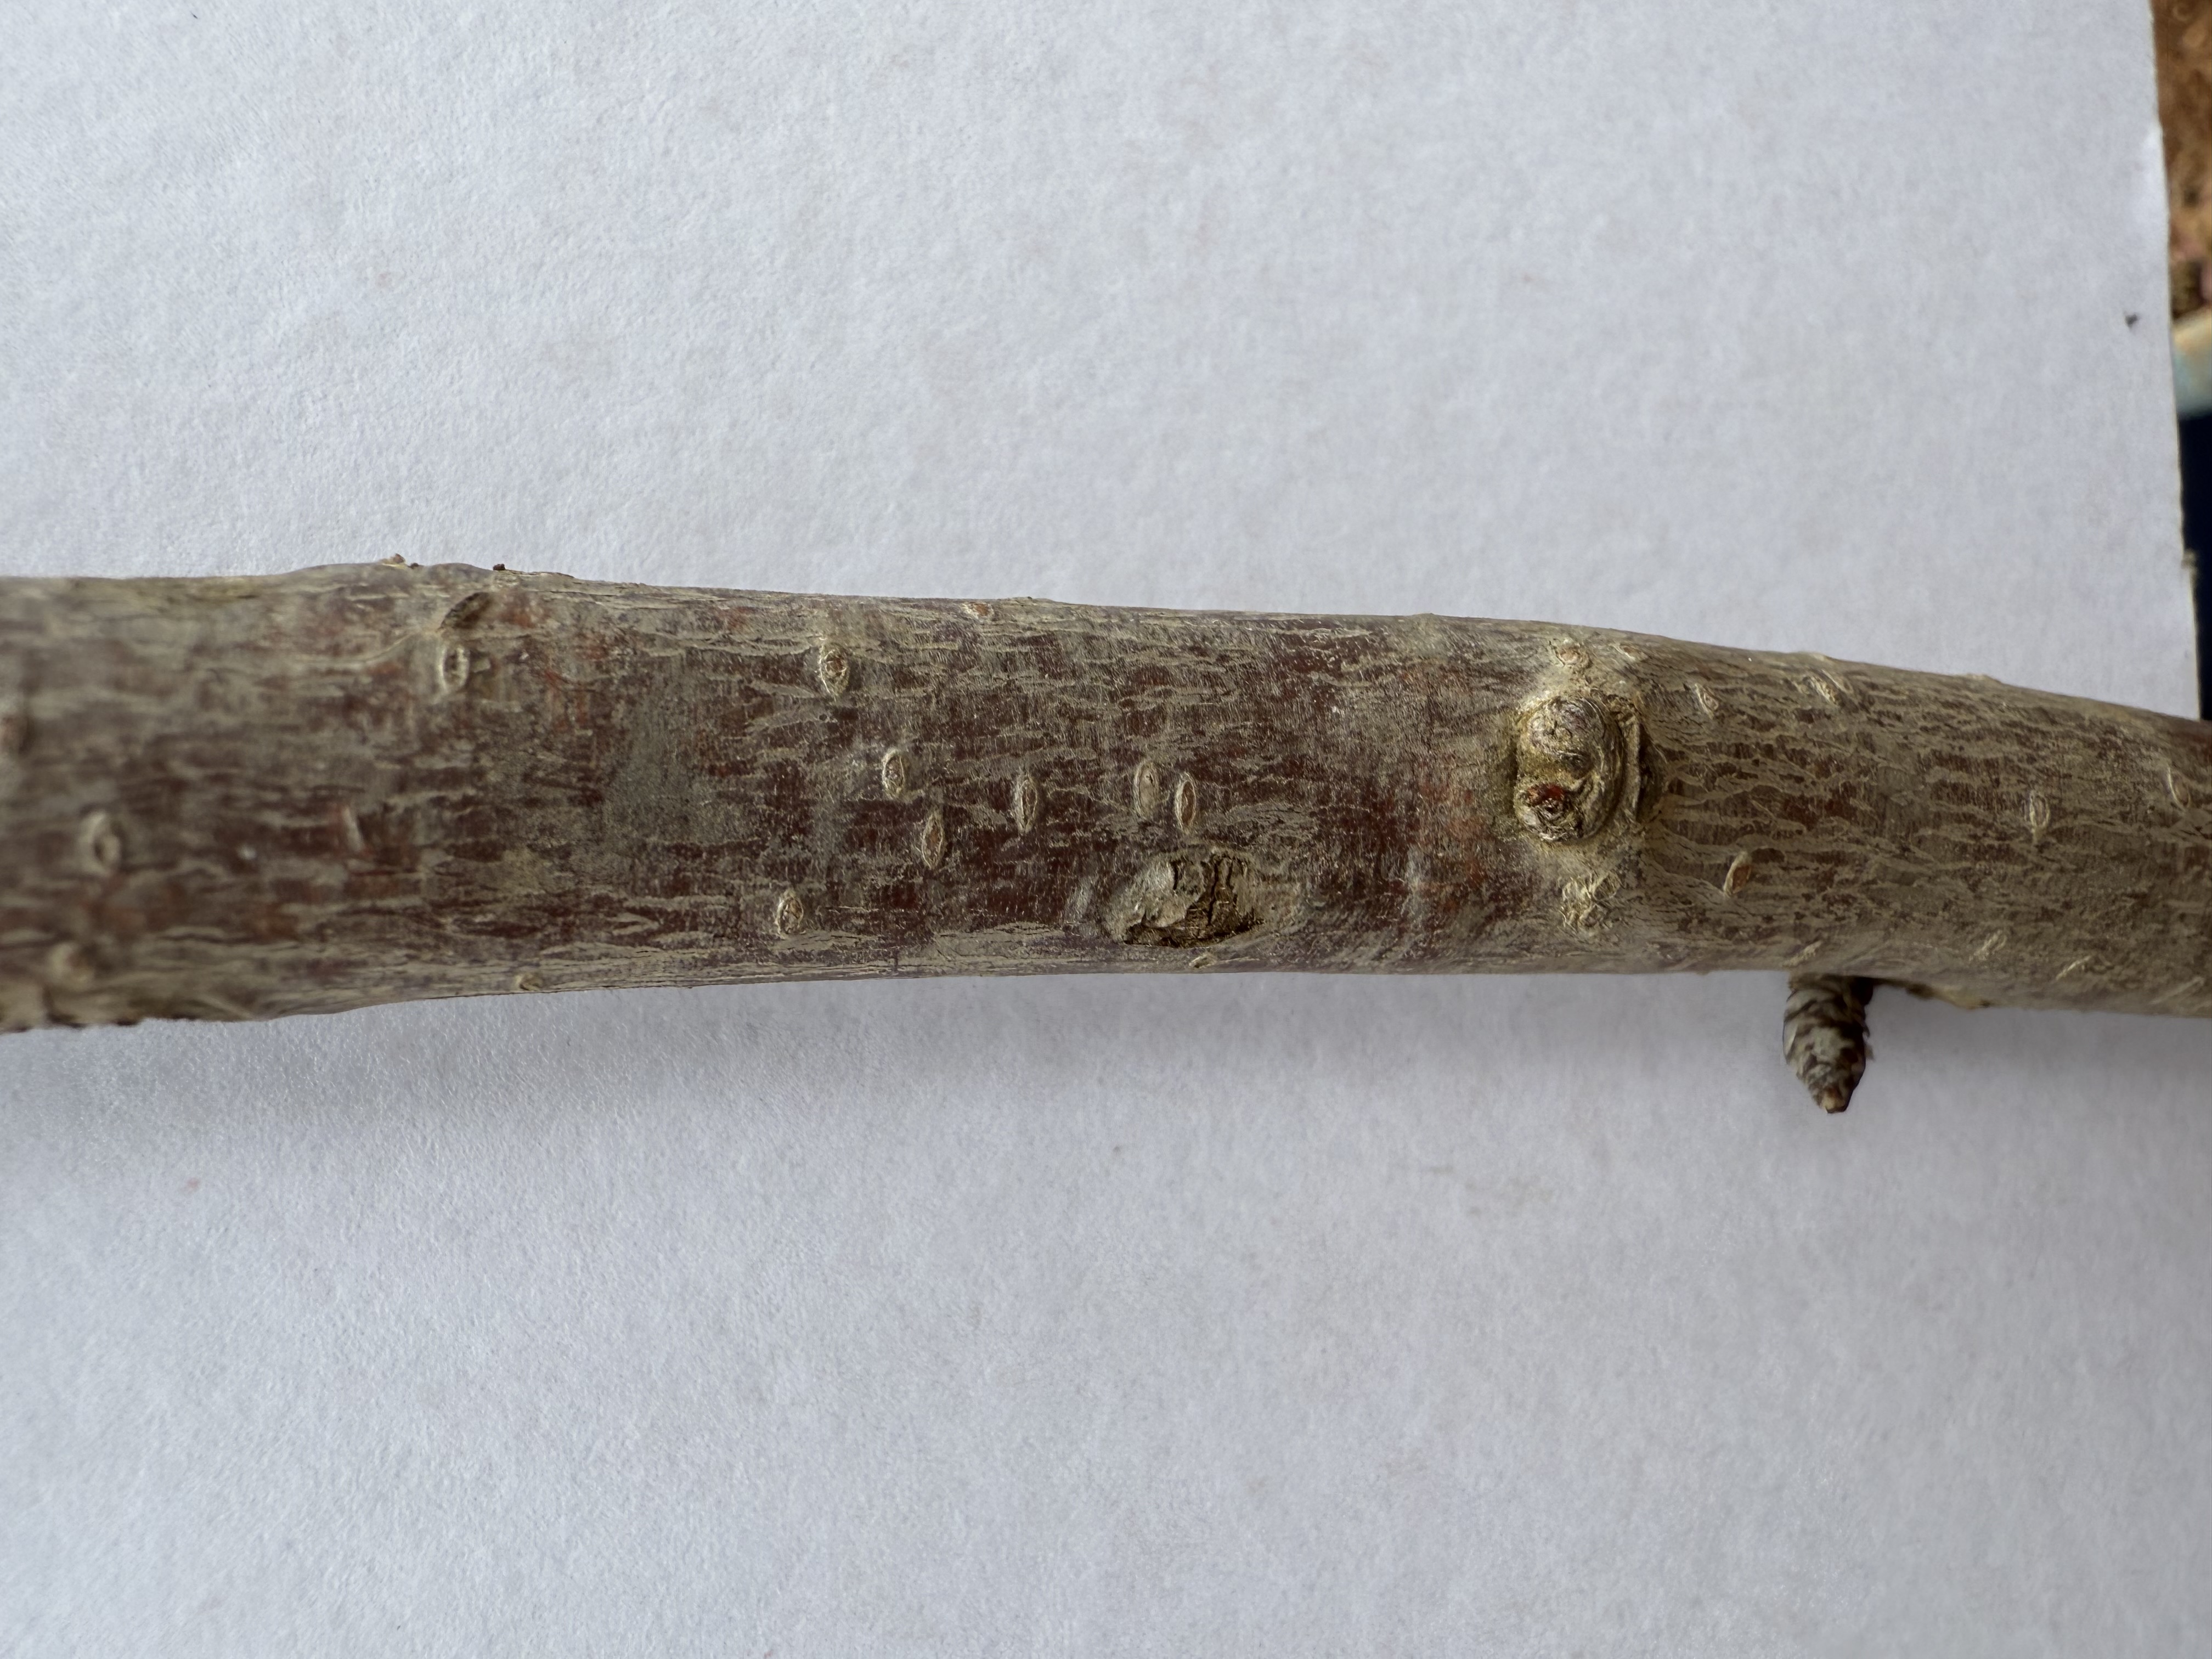
Variety: Ziraat 0900 Cherry